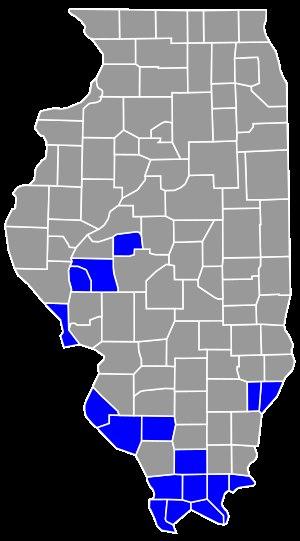
Aux États-Unis, un precinct désigne une division de département de police dans certaines grandes villes américaines : la police de New York, est organisée en 77 precincts. Un precinct est également une division électorale : dans l'Illinois, 17 comtés sont divisés en 261 precincts. Au XIXᵉ siècle, certains des wards de Londres, étaient divisés en precincts.